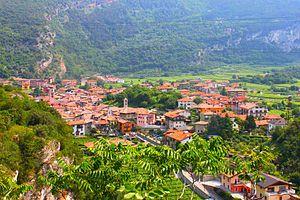
Nago-Torbole est une commune italienne d'environ 2 800 habitants située dans la province autonome de Trente dans la région du Trentin-Haut-Adige dans le nord-est de l'Italie.